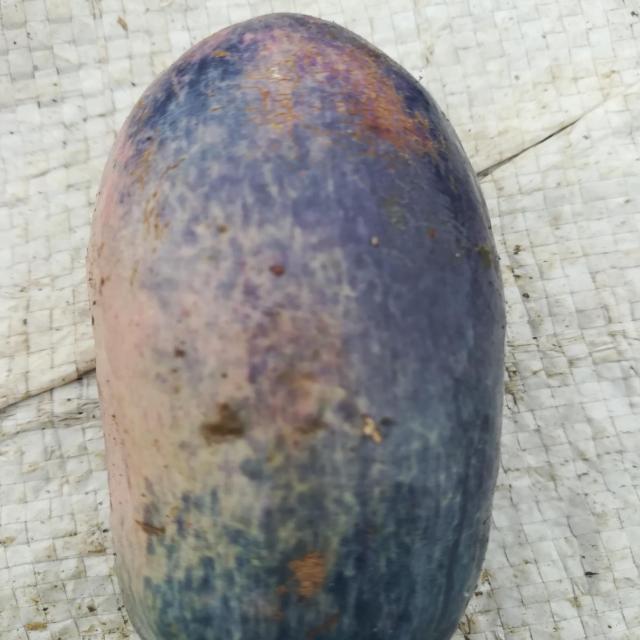
Plum grade: unripe